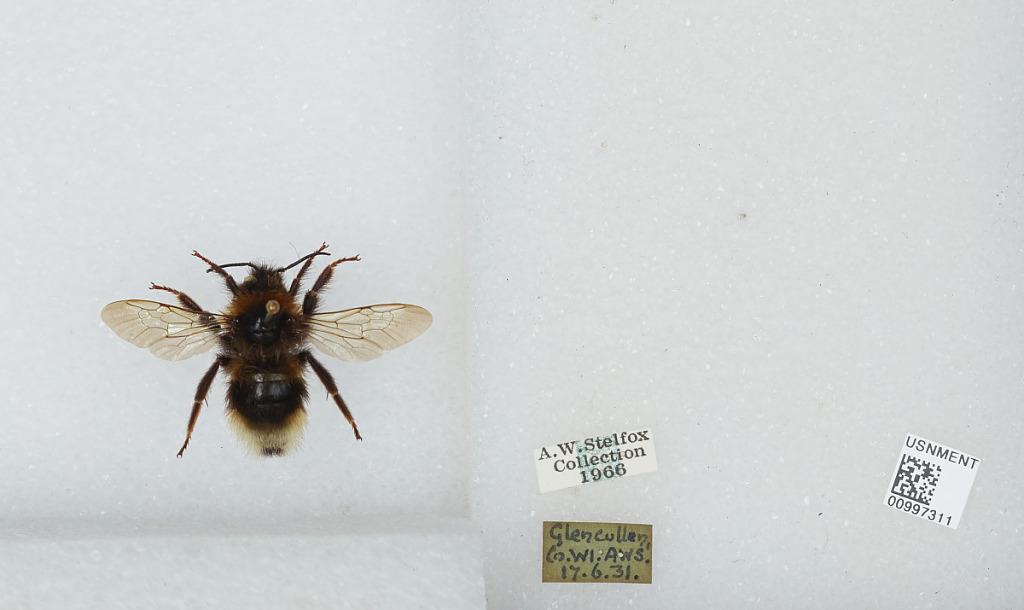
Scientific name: Bombus (Psithyrus) barbutellus (Kirby)
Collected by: A. Stelfox
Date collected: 1931-6-17
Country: Ireland
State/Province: Wicklow
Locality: Glencullen
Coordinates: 53.2231, -6.2161